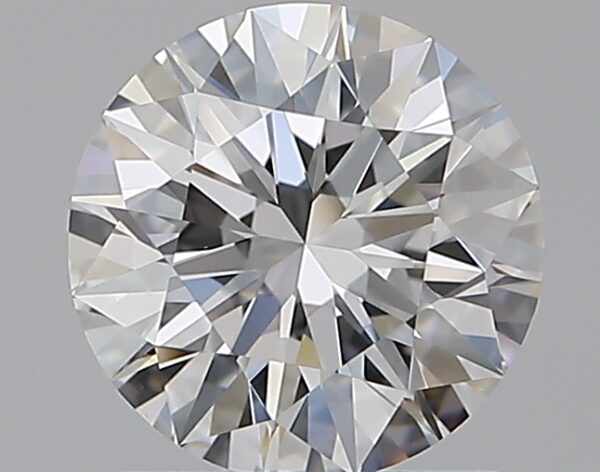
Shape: round
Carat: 1
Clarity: VS1
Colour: D
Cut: EX
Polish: EX
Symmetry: EX
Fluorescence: N
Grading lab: GIA
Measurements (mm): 6.44 x 6.47 x 4.01